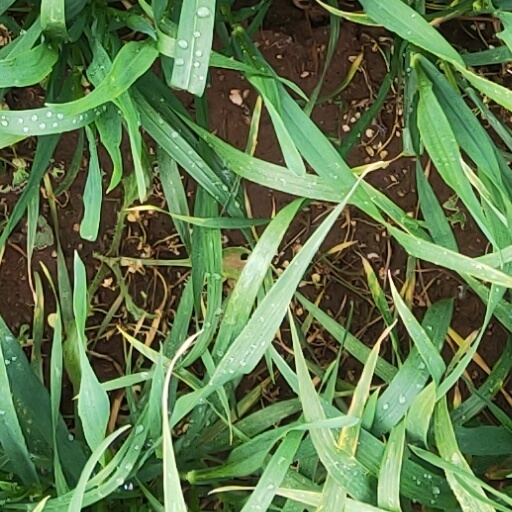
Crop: wheat